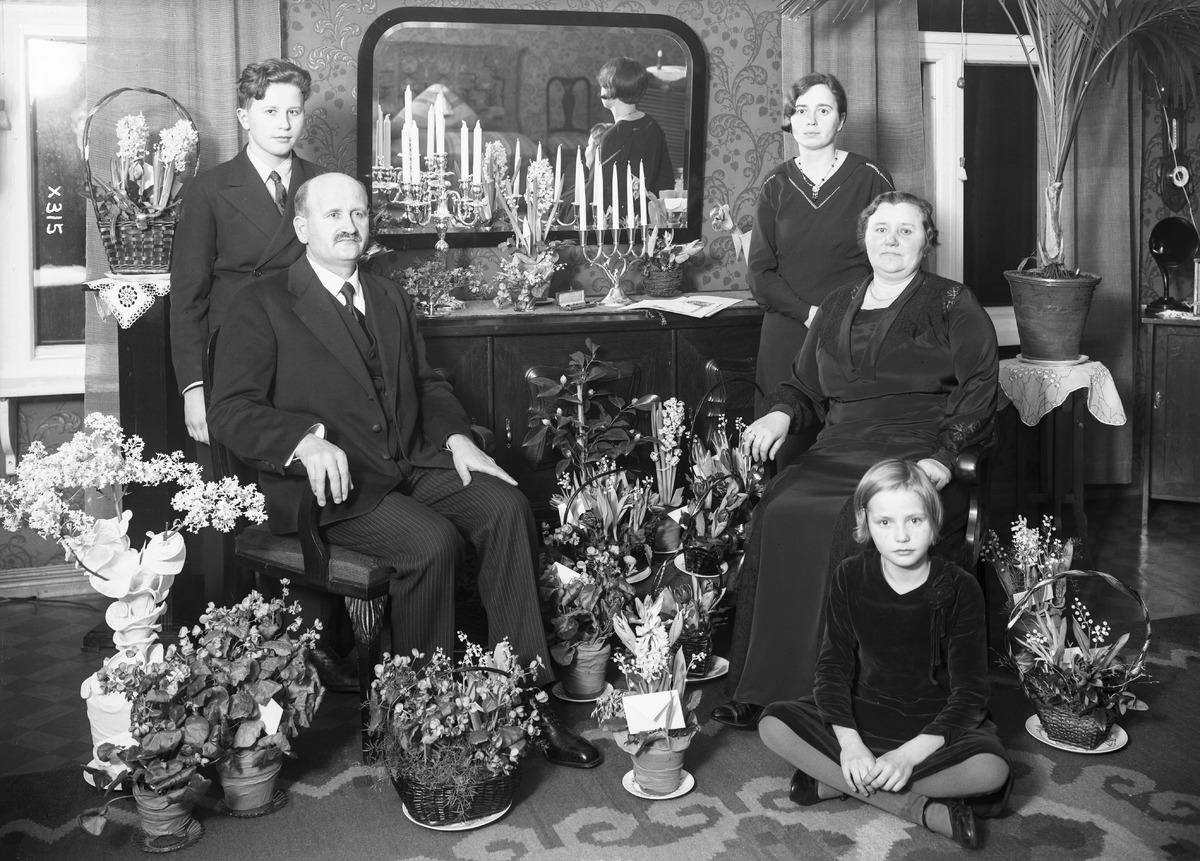
Toimitusjohtaja Johan Abram Kastemaa (Kastell) kotonaan perheensä parissa 50-vuotispäivänään
Managing director Johan Abram Kastemaa (Kastell) at home with his family on his 50th birthday
sisällön kuvaus: Toimitusjohtaja Johan Abram Kastemaa (Kastell) kotonaan perheensä parissa 50-vuotispäivänään 5.1.1934. content description: Managing director Johan Abram Kastemaa (Kastell) at home with his family on his 50th birthday on January 5, 1934.
Vuosi: 1934
Paikka: , Suomi, Suomi
Aiheet: Kastemaa (Kastell), Johan Abram; ryhmäkuva; merkkipäivät; syntymäpäivät; toimitusjohtajat; managing directors; birthdays